Busways in Brisbane

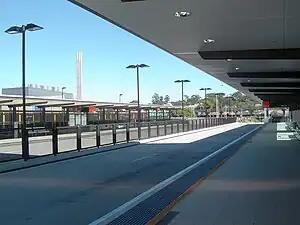
PA Hospital busway station

Stations on the Brisbane busway network comprise two semi glass-enclosed platforms, labelled platform 1 for services inbound to the Brisbane central business district and platform 2 for services outbound from the city, with the exception of Boggo Road busway station which are numbered 5 and 6 respectively to align with the parallel train platforms at Park Road railway station.